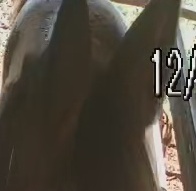
Face region: ears (position_of_ears)
Pain indicator: not_present